AS FAR

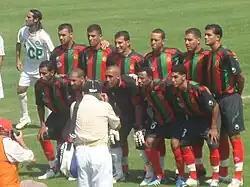
AS FAR Season 2009–10

The AS FAR controls the title of Top scorers in Botola, which has the largest number of scorers a total of 14 times.Morocco - List of Topscorers